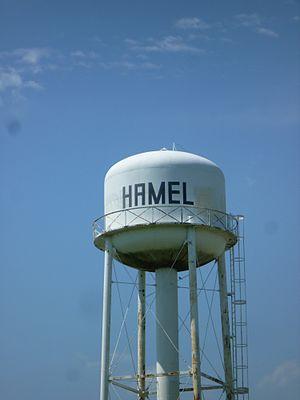
Hamel est un village du comté de Madison dans l'Illinois, aux États-Unis. Il est situé au centre du comté et à l'est du Grand Saint-Louis. Le village est incorporé le 24 février 1955 ou le 6 mai 1955